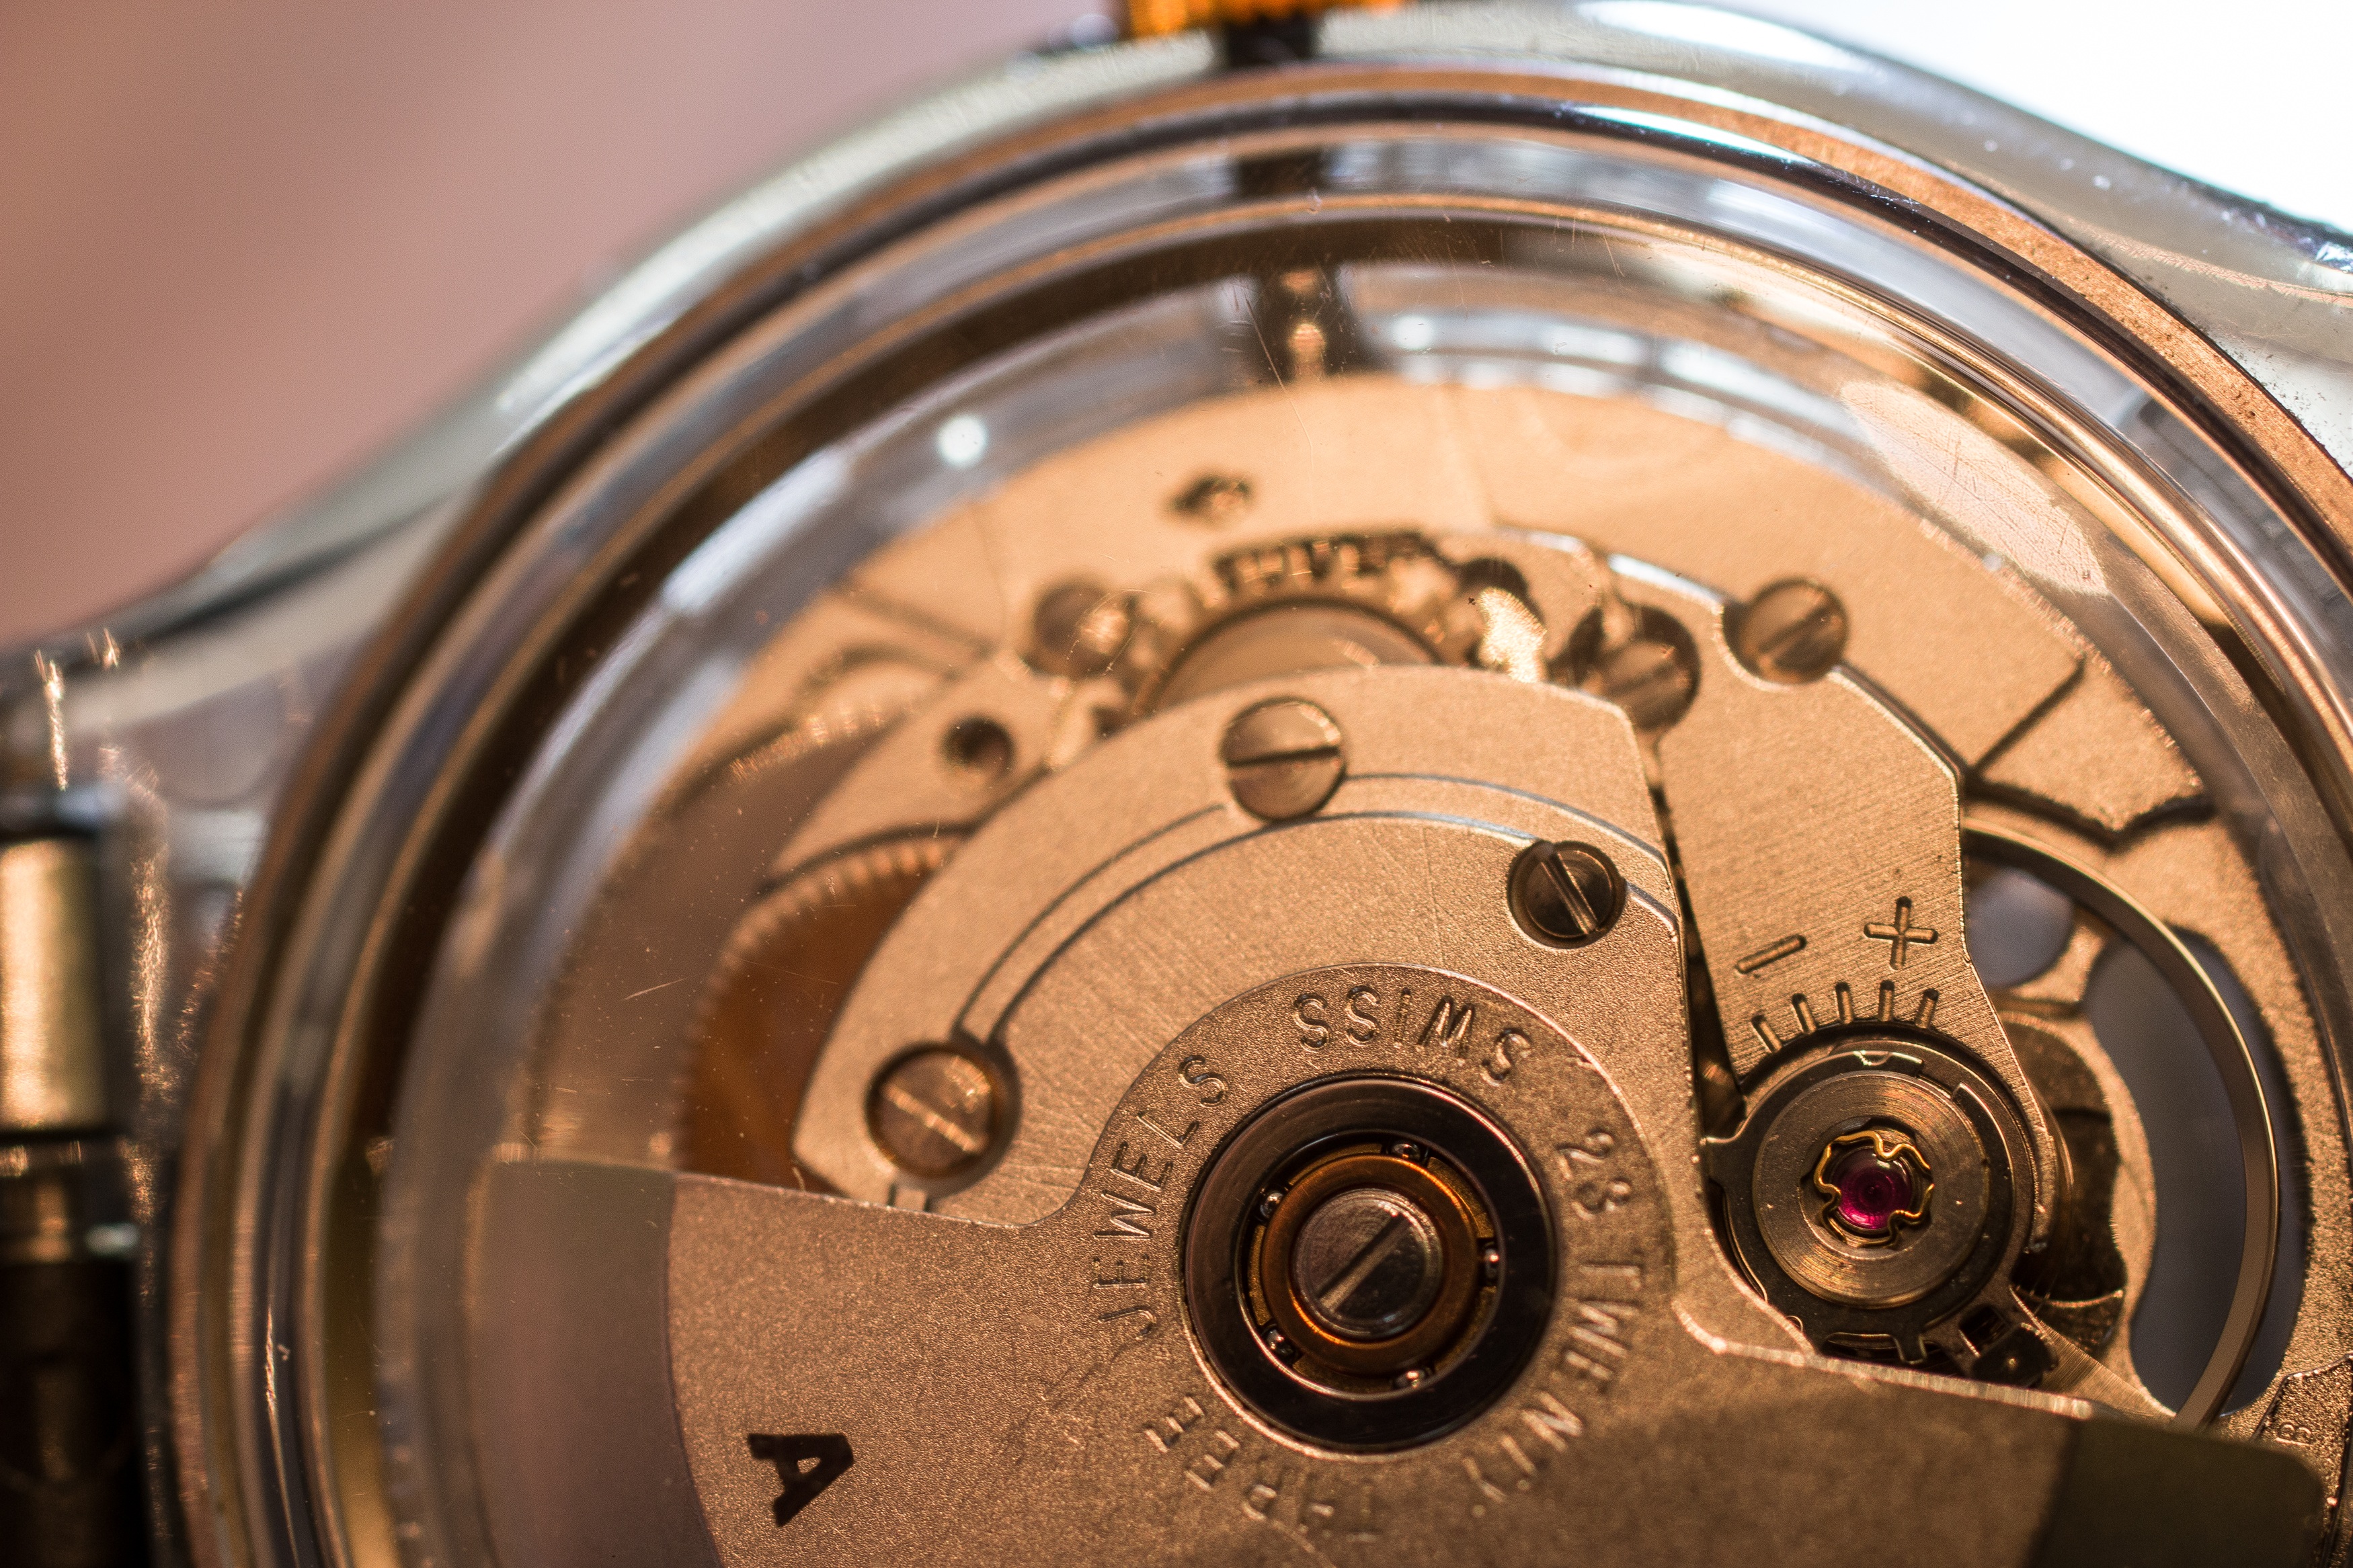
watch, hand, wheel, clock, macro, metal, movement, product, wrist watch, gears, mechanics, feinmechanik, automatic watch